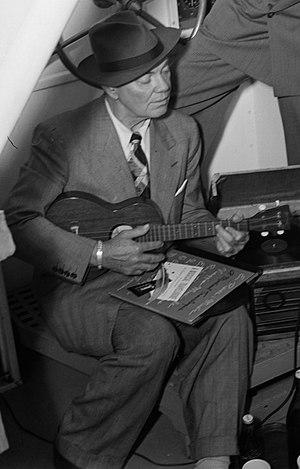
Cliff Edwards, dit Ukelele Ike, né le 14 juin 1895 à Hannibal et mort le 17 juillet 1971, est un chanteur, un acteur et un musicien américain, très connu dans les années 1920 et 1930.